James Bucknall Bucknall Estcourt

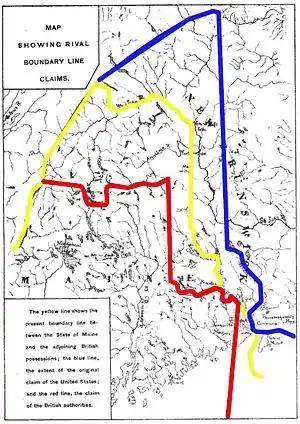
Maine boundary dispute that led to the 1842 Webster-Ashburton Treaty.

James Bucknall Bucknall Estcourt (12 July 1802 – 24 June 1855) was a British military officer and politician.